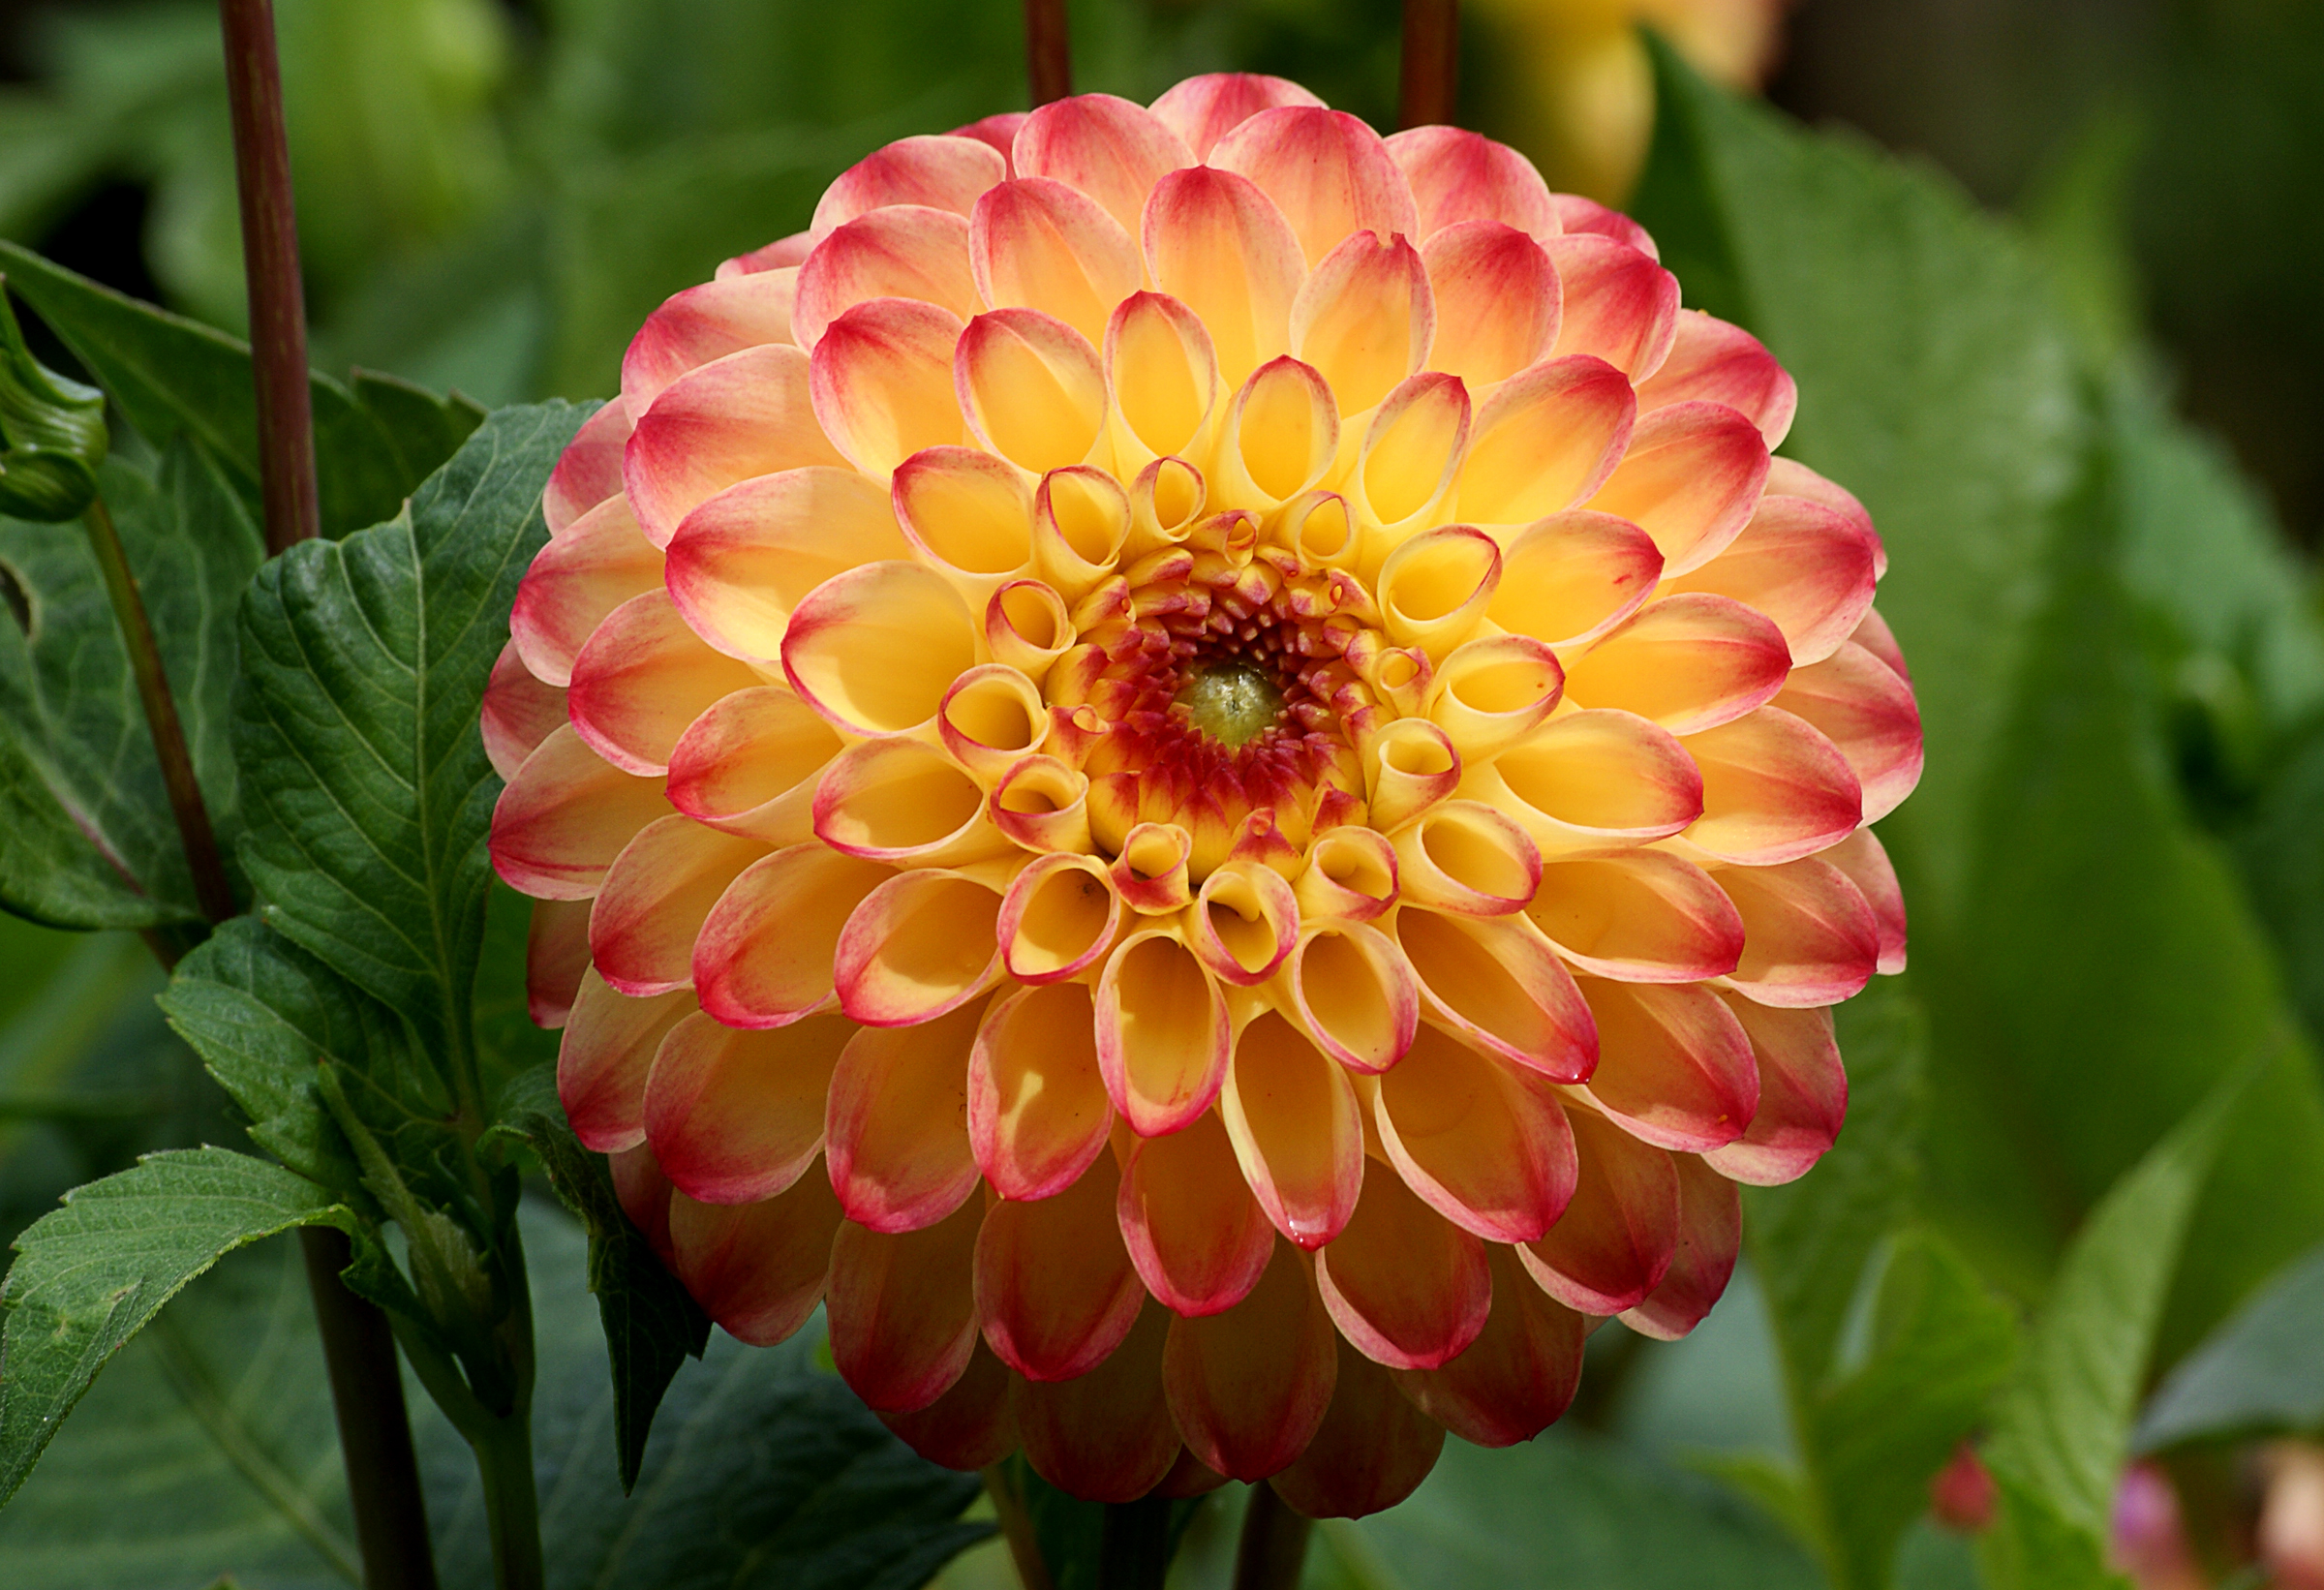
plant, flower, petal, botany, flora, dahlia, macro photography, oretidandydalhia, flowering plant, daisy family, city car, annual plant, plant stem, land plant